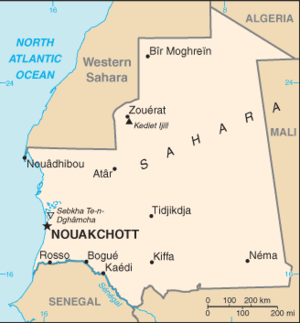
Zouérat
Zouérats beliggenhed i Mauretanien